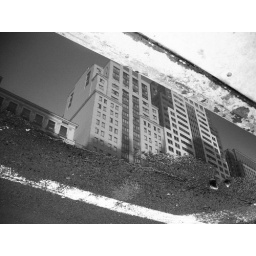
building in the water of an nyc street